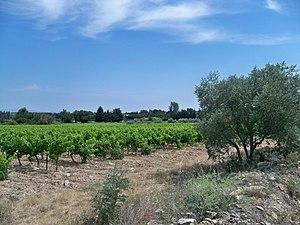
Oliviers et vgnes sur le terroir du Massif d'Uchaux, Vaucluse
Le massif d'uchaux, ou côtes-du-rhône villages massif d'Uchaux, est un vin rouge produit sur les communes de Lagarde-Paréol, Mondragon, Piolenc, Uchaux et Sérignan-du-Comtat, dans le département de Vaucluse.